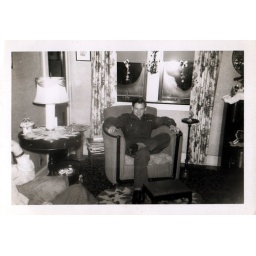
Dad sitting in chair at Nannie and Papa's house in his World War II uniform. December, 1945